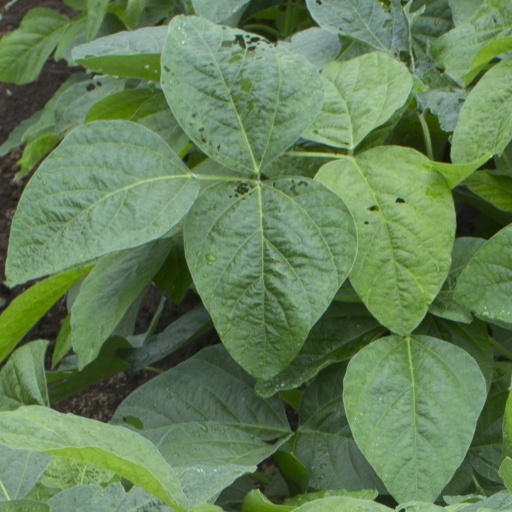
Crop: soybean